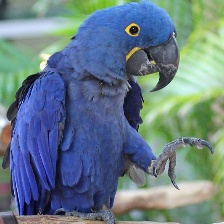
Species: HYACINTH MACAW
Scientific name: ANODORHYNCHUS HYACINTHINUS
ImageNet parent category: macaw